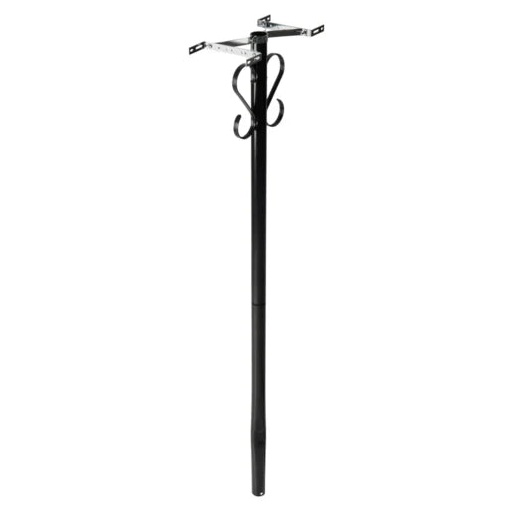
Architectural Mailboxes Round Steel Mailbox Post
Brand: Architectural Mailboxes
Constructed from rust-resistant galvanized steel Powder-coated finish protects from outdoor elements Decorative post scrolls add curb appeal Installs directly in-ground Post assembly is required Mounting hardware is included Featured Mailbox is sold separately The slim, rounded shape and decorative scroll design at the top of the Round Steel post add an elegant touch to this distinctive post. Crafted from rust-resistant galvanized steel, the post has a durable and attractive powder-coated black finish that will withstand the elements and keep it looking like new for many years. The post is designed for in-ground installation and intended to be set in concrete. Includes all assembly and mailbox mounting hardware for quick and easy installation. This post is recommended for use with medium size, lightweight mailboxes.
Category: Home & Garden > Decor > Mailbox Accessories > Mailbox Posts